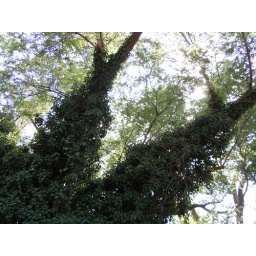
My afternoon view of my tree, I'm sitting in my rocking chair having my afternoon tea.